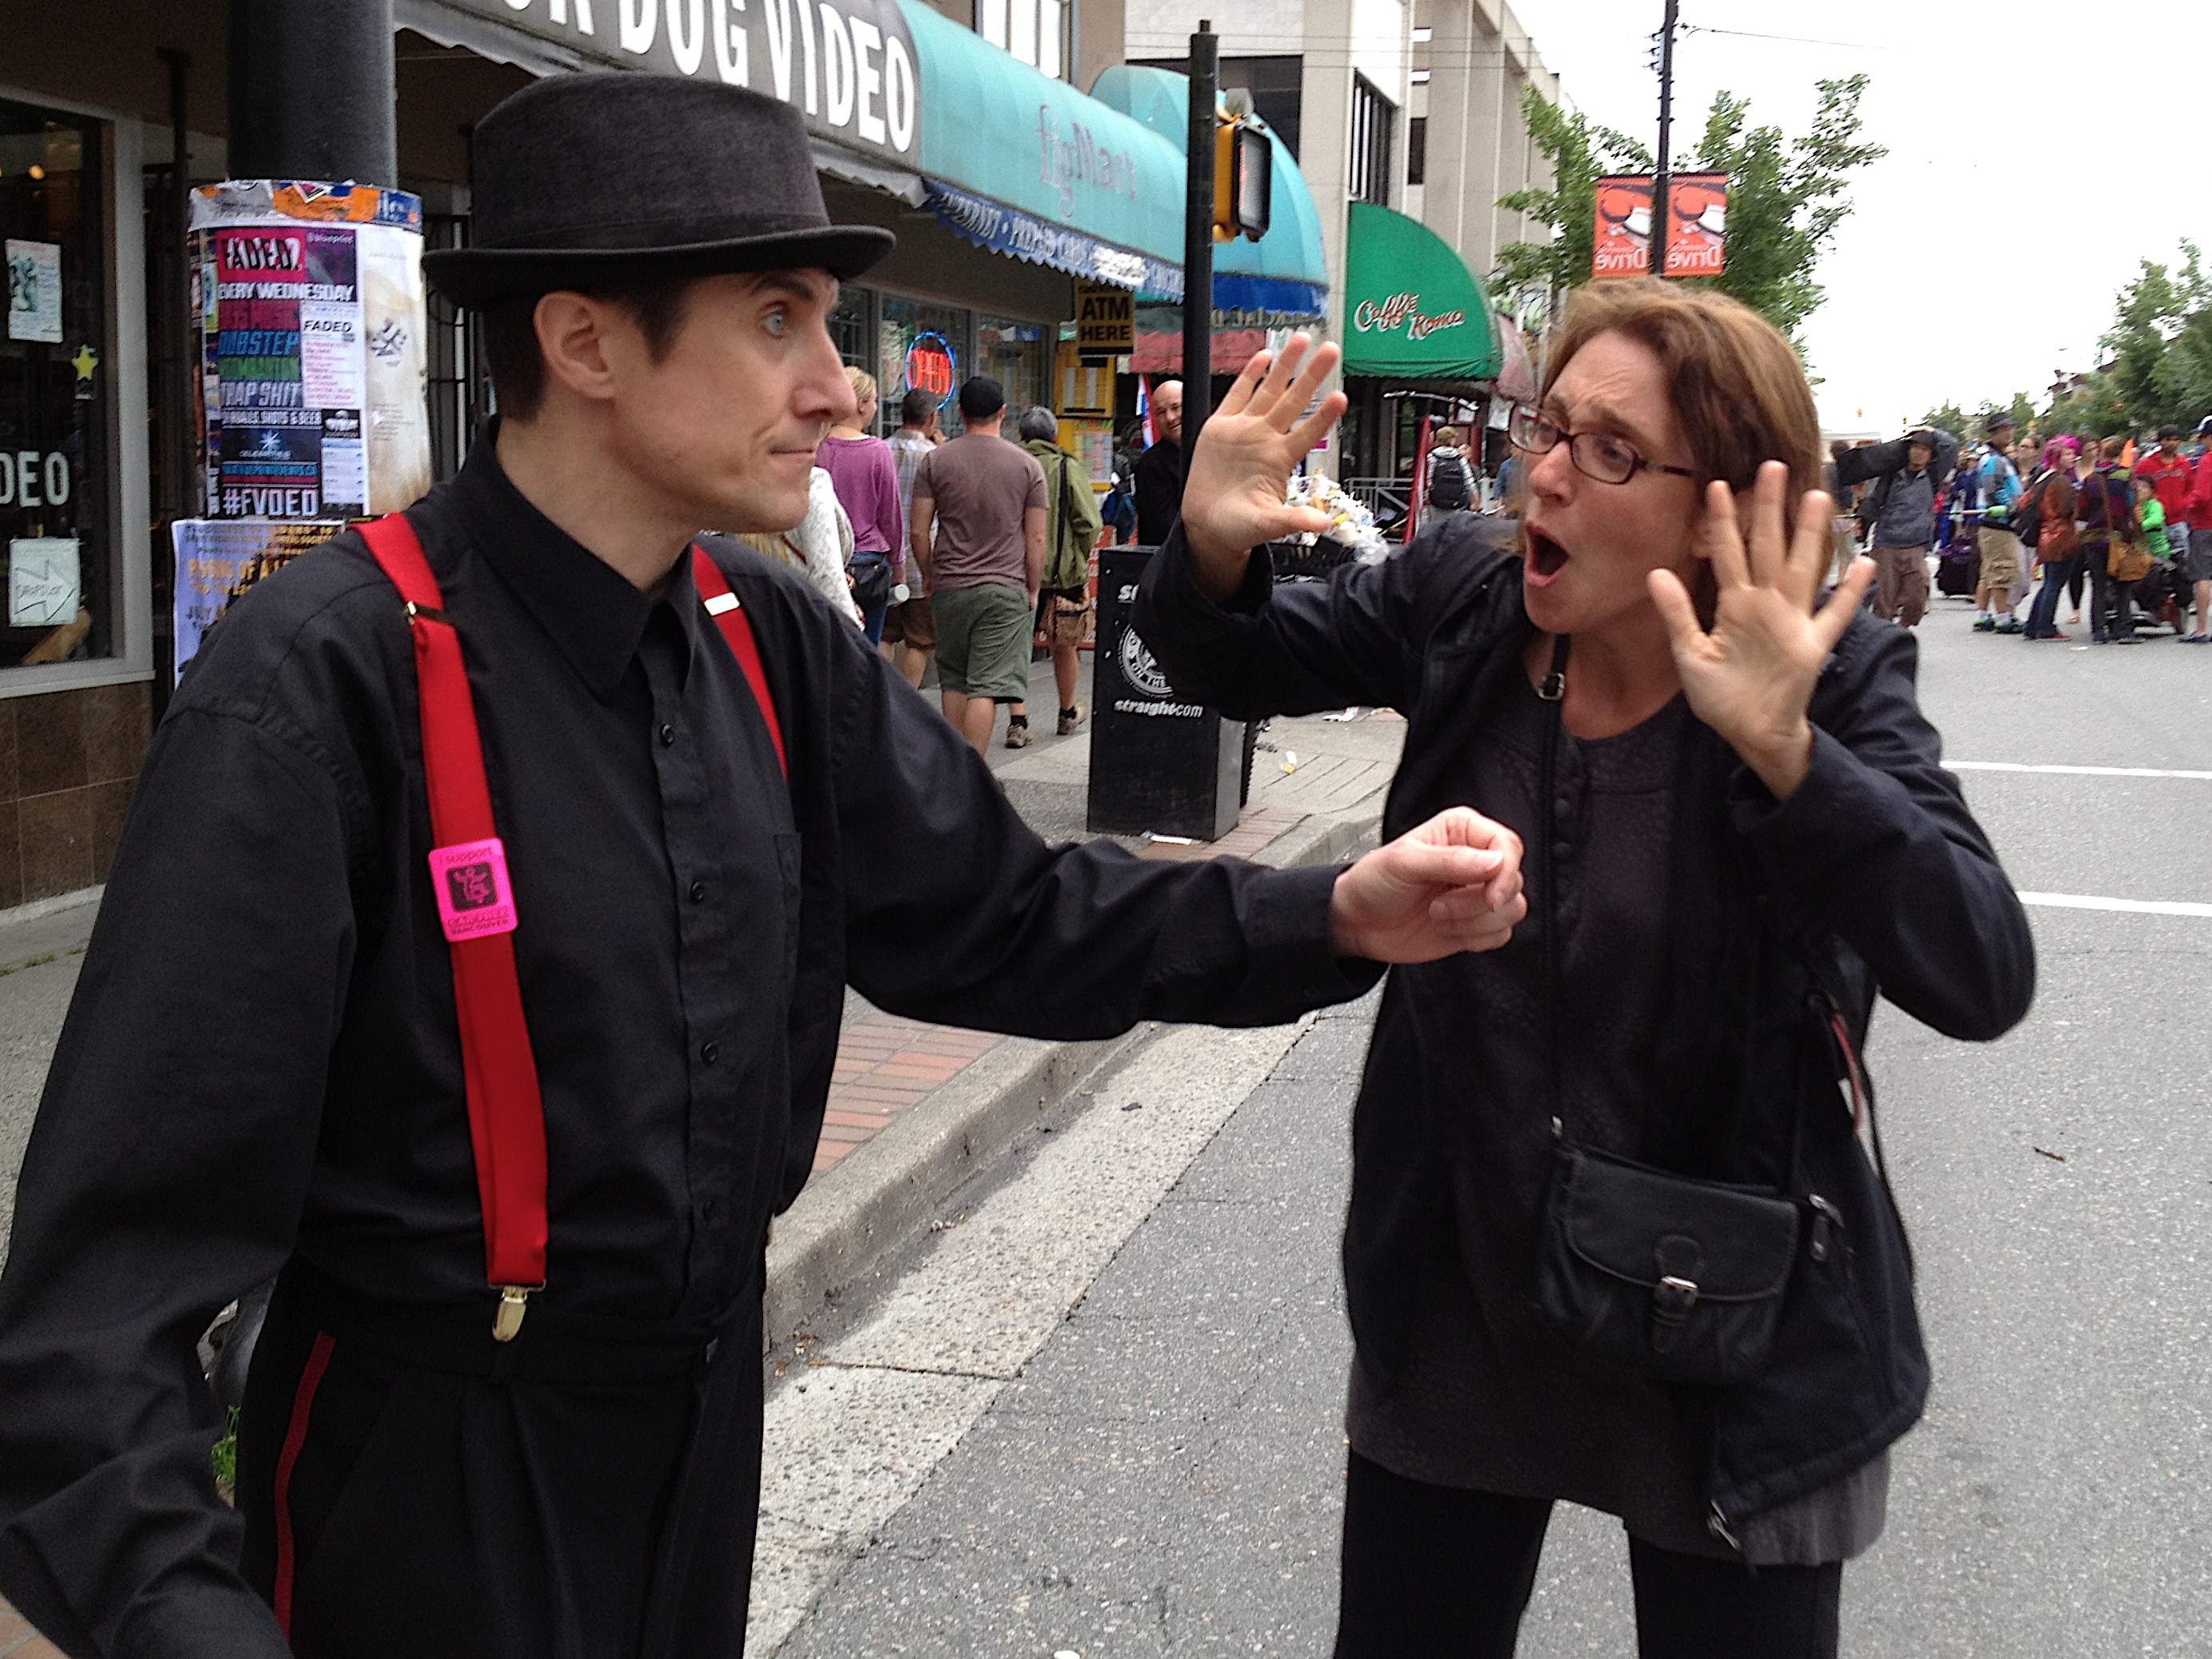
crowd, festival, demonstration, protest